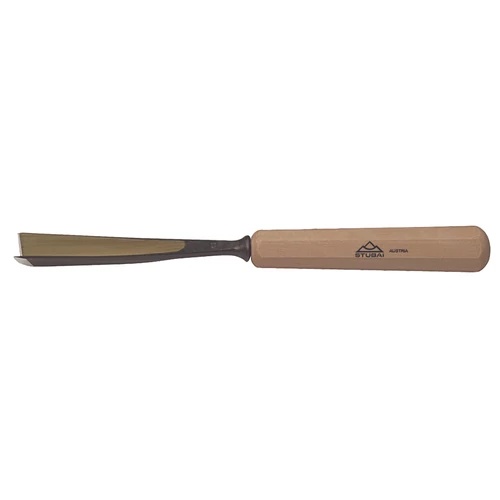
STUBAI Faszobrászvéső "45" nyéllel, 20mm
Faszobrászvéső "45" nyéllel 100fok
Brand: Stubai
Category: Hardware > Tools > Carving Chisels & Gouges